Answer in natural language. Consider the 3D positions of the objects in the scene and not just the 2D positions in the image. Is the centerpoint of  Window at a higher height than white rectangular dining table? Choose between the following options: yes or no
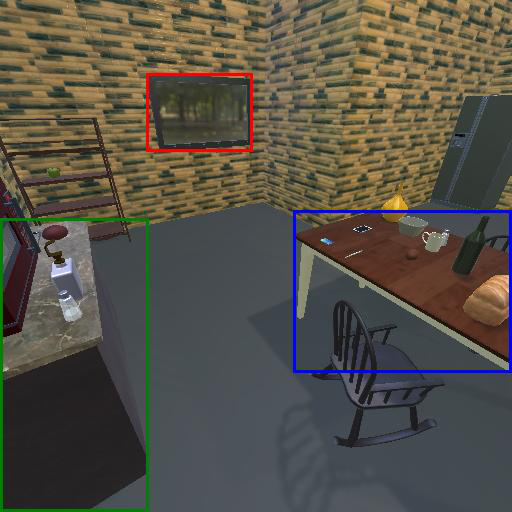
<answer>yes</answer>